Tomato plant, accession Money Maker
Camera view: vertical (180 deg); turntable rotation: 330 degrees
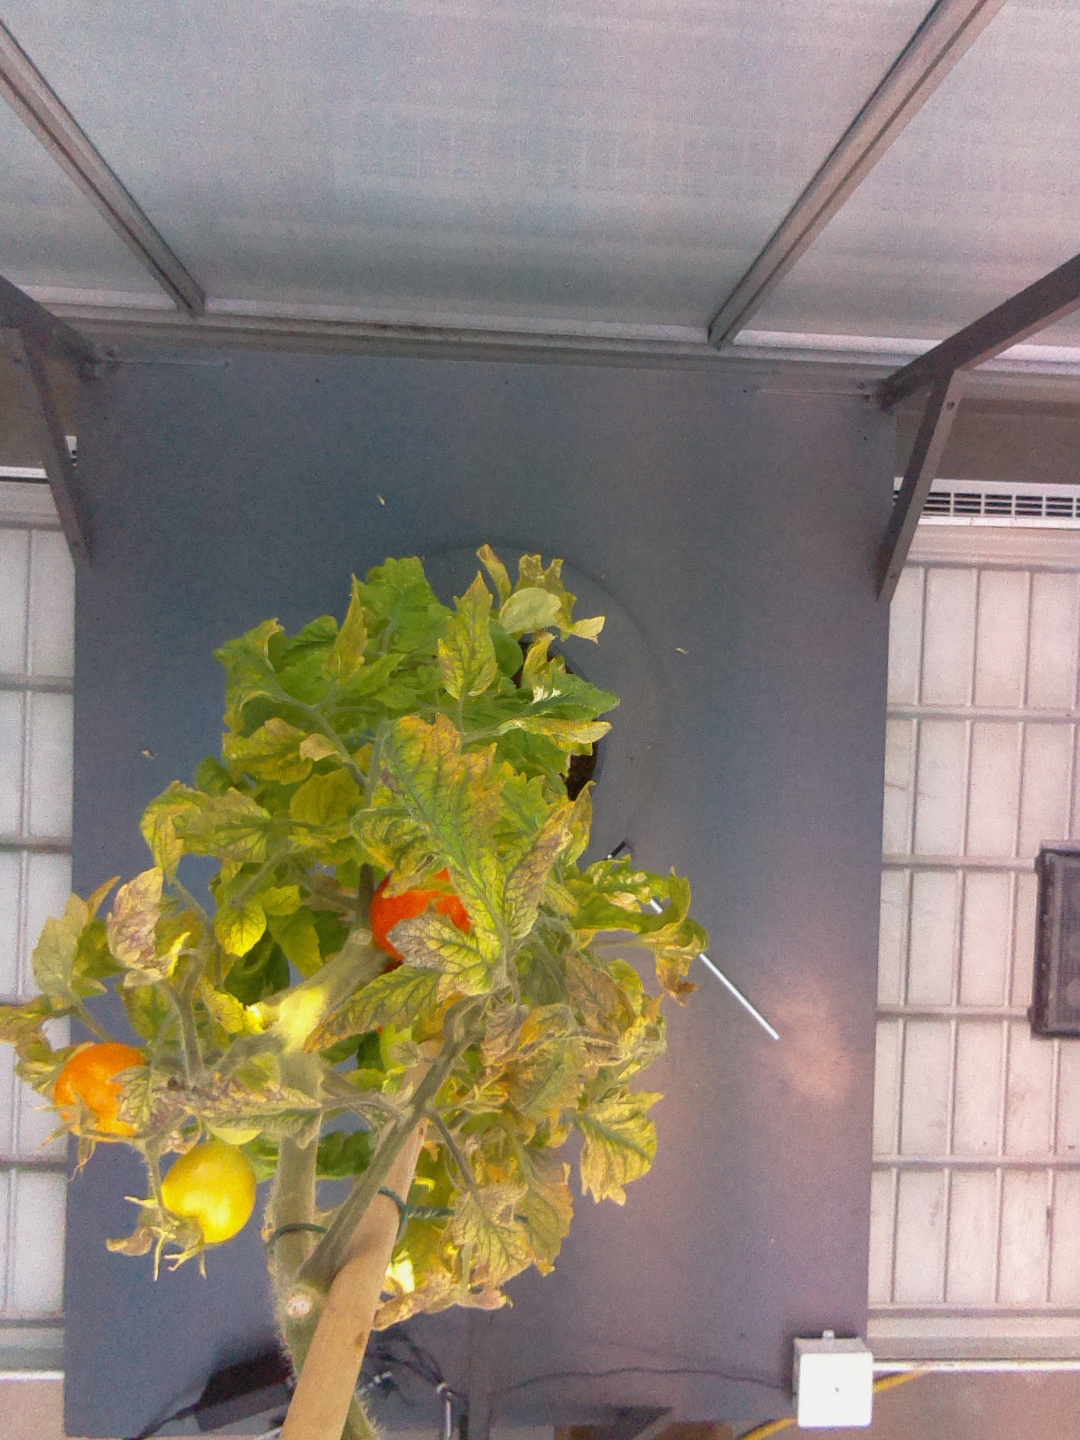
BBCH growth stage 82: 20%-30% of fruits show typical fully ripe color